Luguvalium

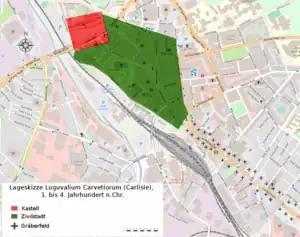
Map of fort (red) and "vicus" or civilian settlement (green) of Luguvalium Carvetiorum

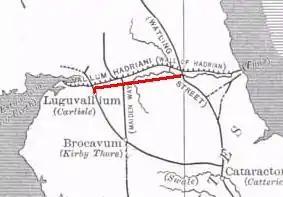
The Stanegate road and frontier; the road continued west of Carlisle to Kirkbride.

There are limited remains of a settlement during the British Iron Age. Before the Romans, the chief city of the Carvetii seems to have been Clifton Dykes.